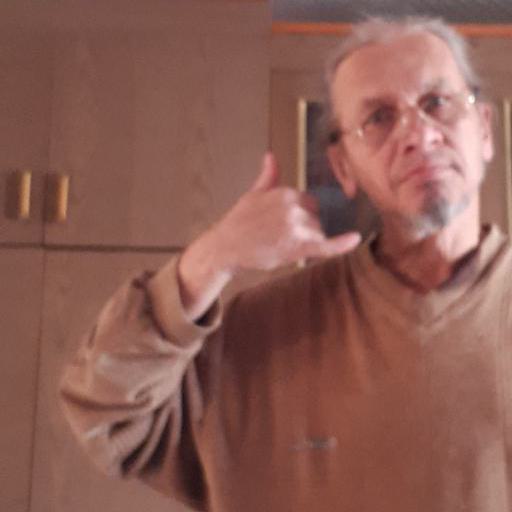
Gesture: call